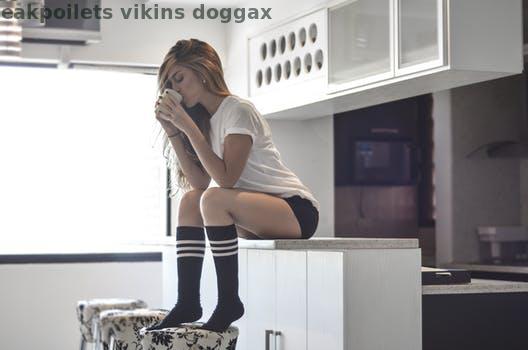
Label: Watermark